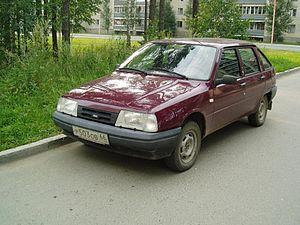
La Izh Oda est une berline compacte produite à Ijevsk en Russie de 1990 à 2005, par le constructeur automobile russe Izh.
Izhmash ou Ijmach, est un constructeur d'armes russe, situé à Ijevsk en Oudmourtie.